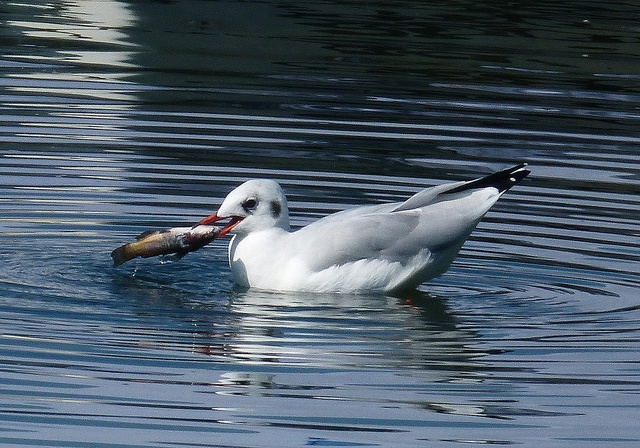
A swan in a lake with a fish in it's beak.
A seagull eats a fish while floating on the water.
a duck is eating a fish in the local pond
A white swan eating a large fish in a lake.
A close up of a bird on water with a fish in its mouth.